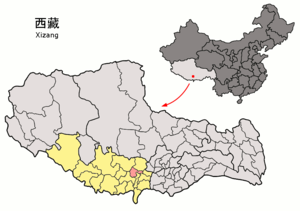
Shigatsé ou Xigazê, officiellement Samdrubtsé de la région autonome du Tibet après la capitale Lhassa. C'est une ville-district, chef-lieu de la ville-préfecture de Shigatsé.